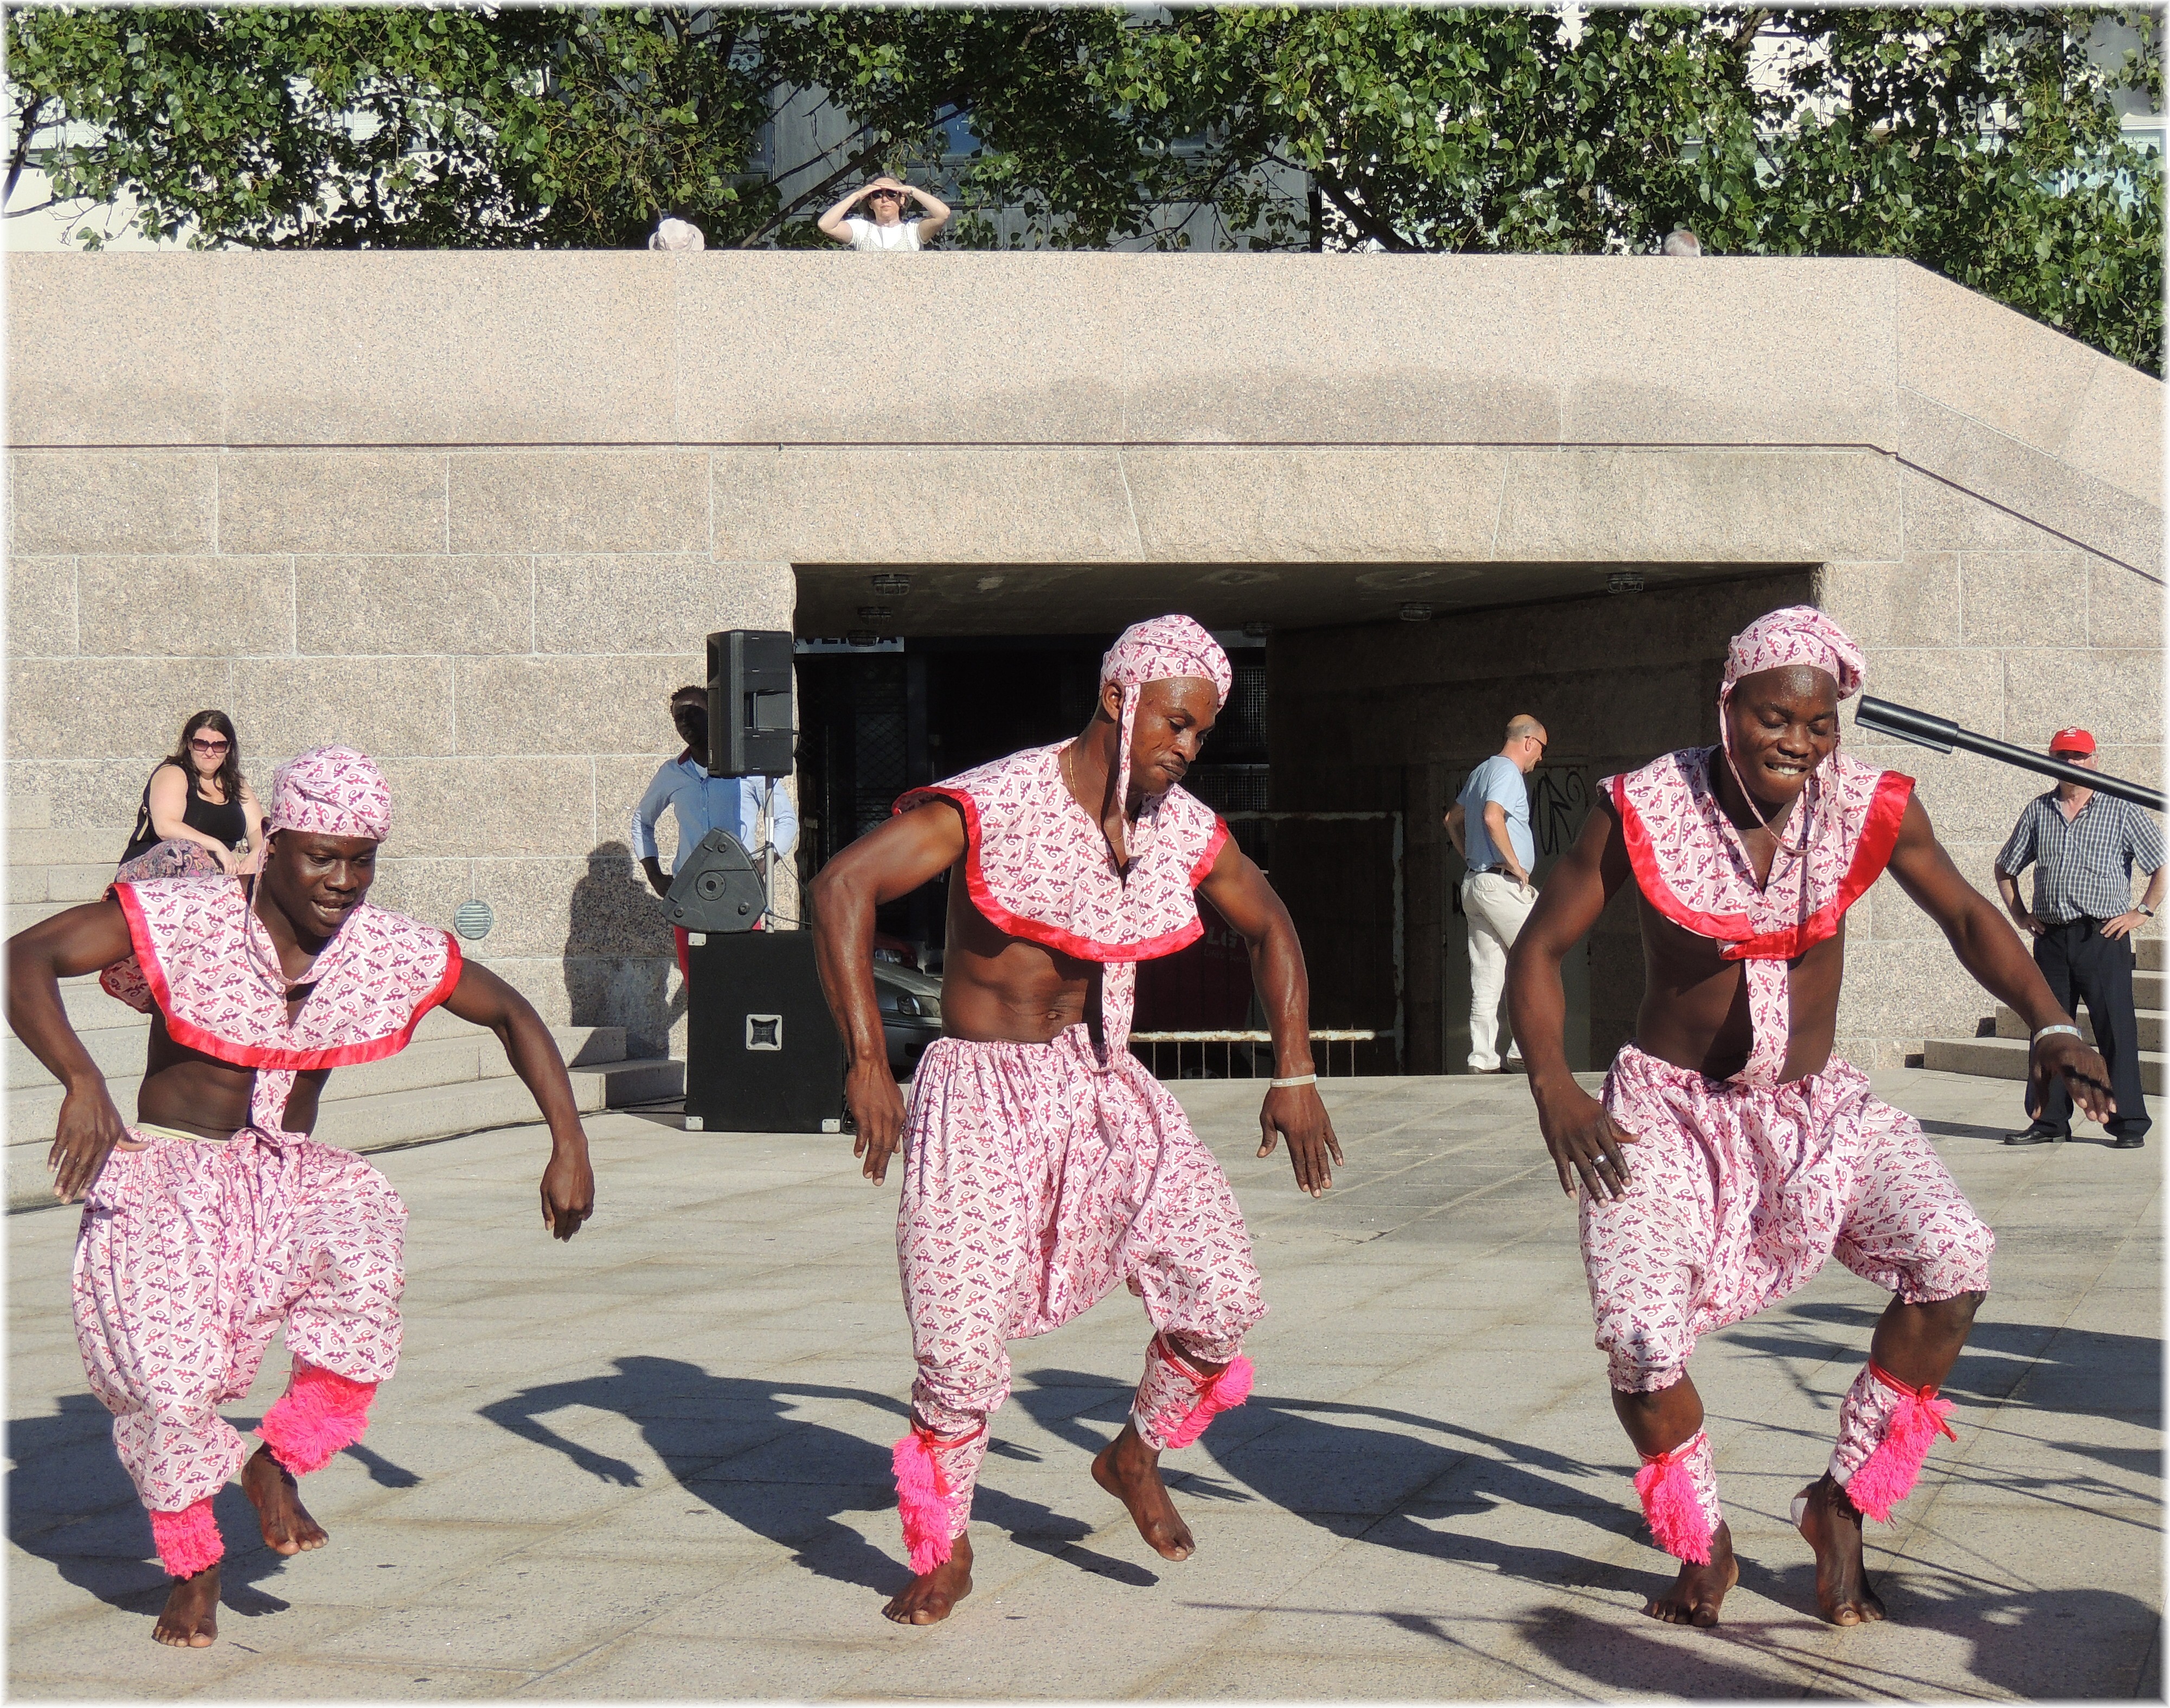
dance, performance art, festival, sports, event, performing arts, folk dance